North Turramurra

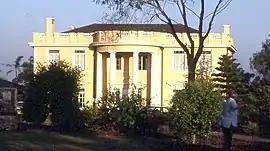
Home in Bobbin Head Road

North Turramurra is a suburb on the Upper North Shore of Sydney, in the state of New South Wales, Australia. North Turramurra is located north-west of the Sydney central business district, in the local government area of Ku-ring-gai Council. Turramurra and South Turramurra are separate suburbs.